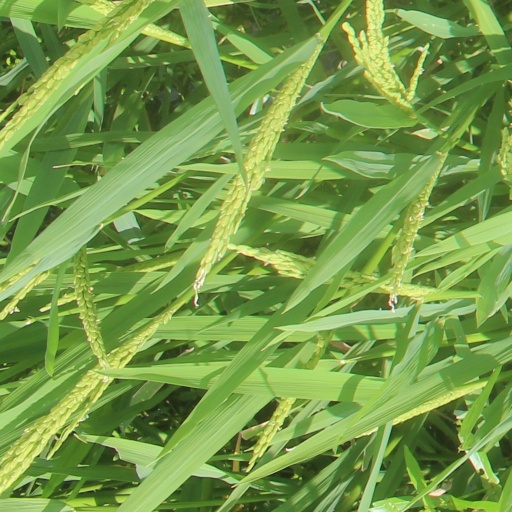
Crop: rice